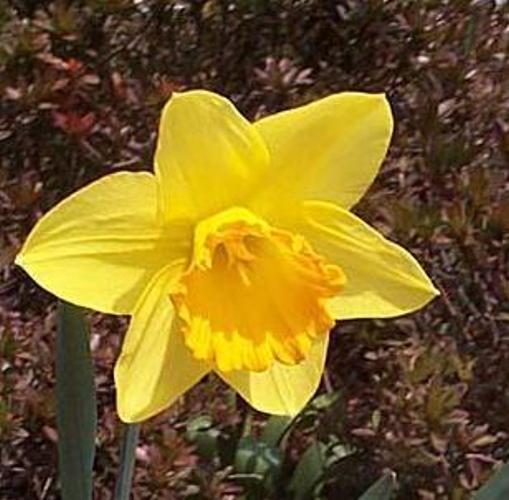
Flower: Daffodil